Power Machines

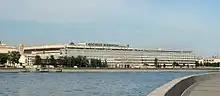
Power Machines plant building on Sverdlovskaya embankment in Saint Petersburg

OJSC Power Machines (translit. Siloviye Mashiny abbreviated as Silmash) is a Russian energy systems machine-building company founded in 2000. It is headquartered in Saint Petersburg.